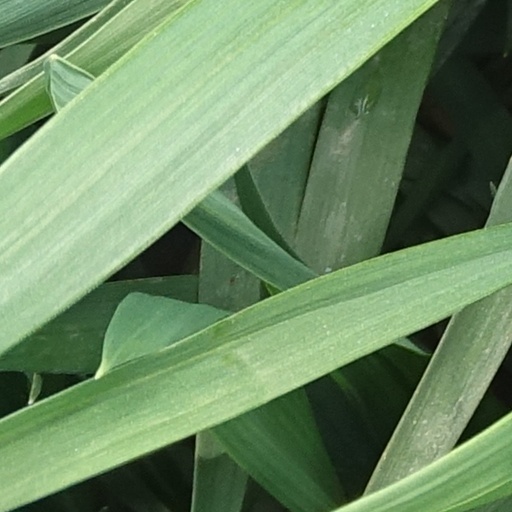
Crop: wheat